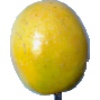
Label: Maracuja 1